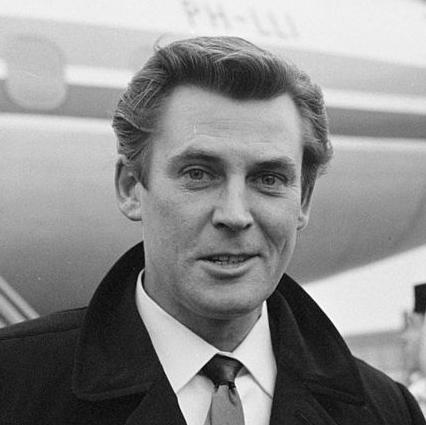
Age: 36